Sir Hugh Campbell

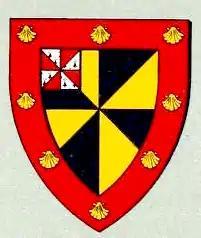
arms of Sir Hugh Campbell of Cessnock

Sir Hugh Campbell (March 1615 – 20 September 1686) was a baronet of Cessnock in Ayrshire. His lineage was from the Campbells of Loudoun.